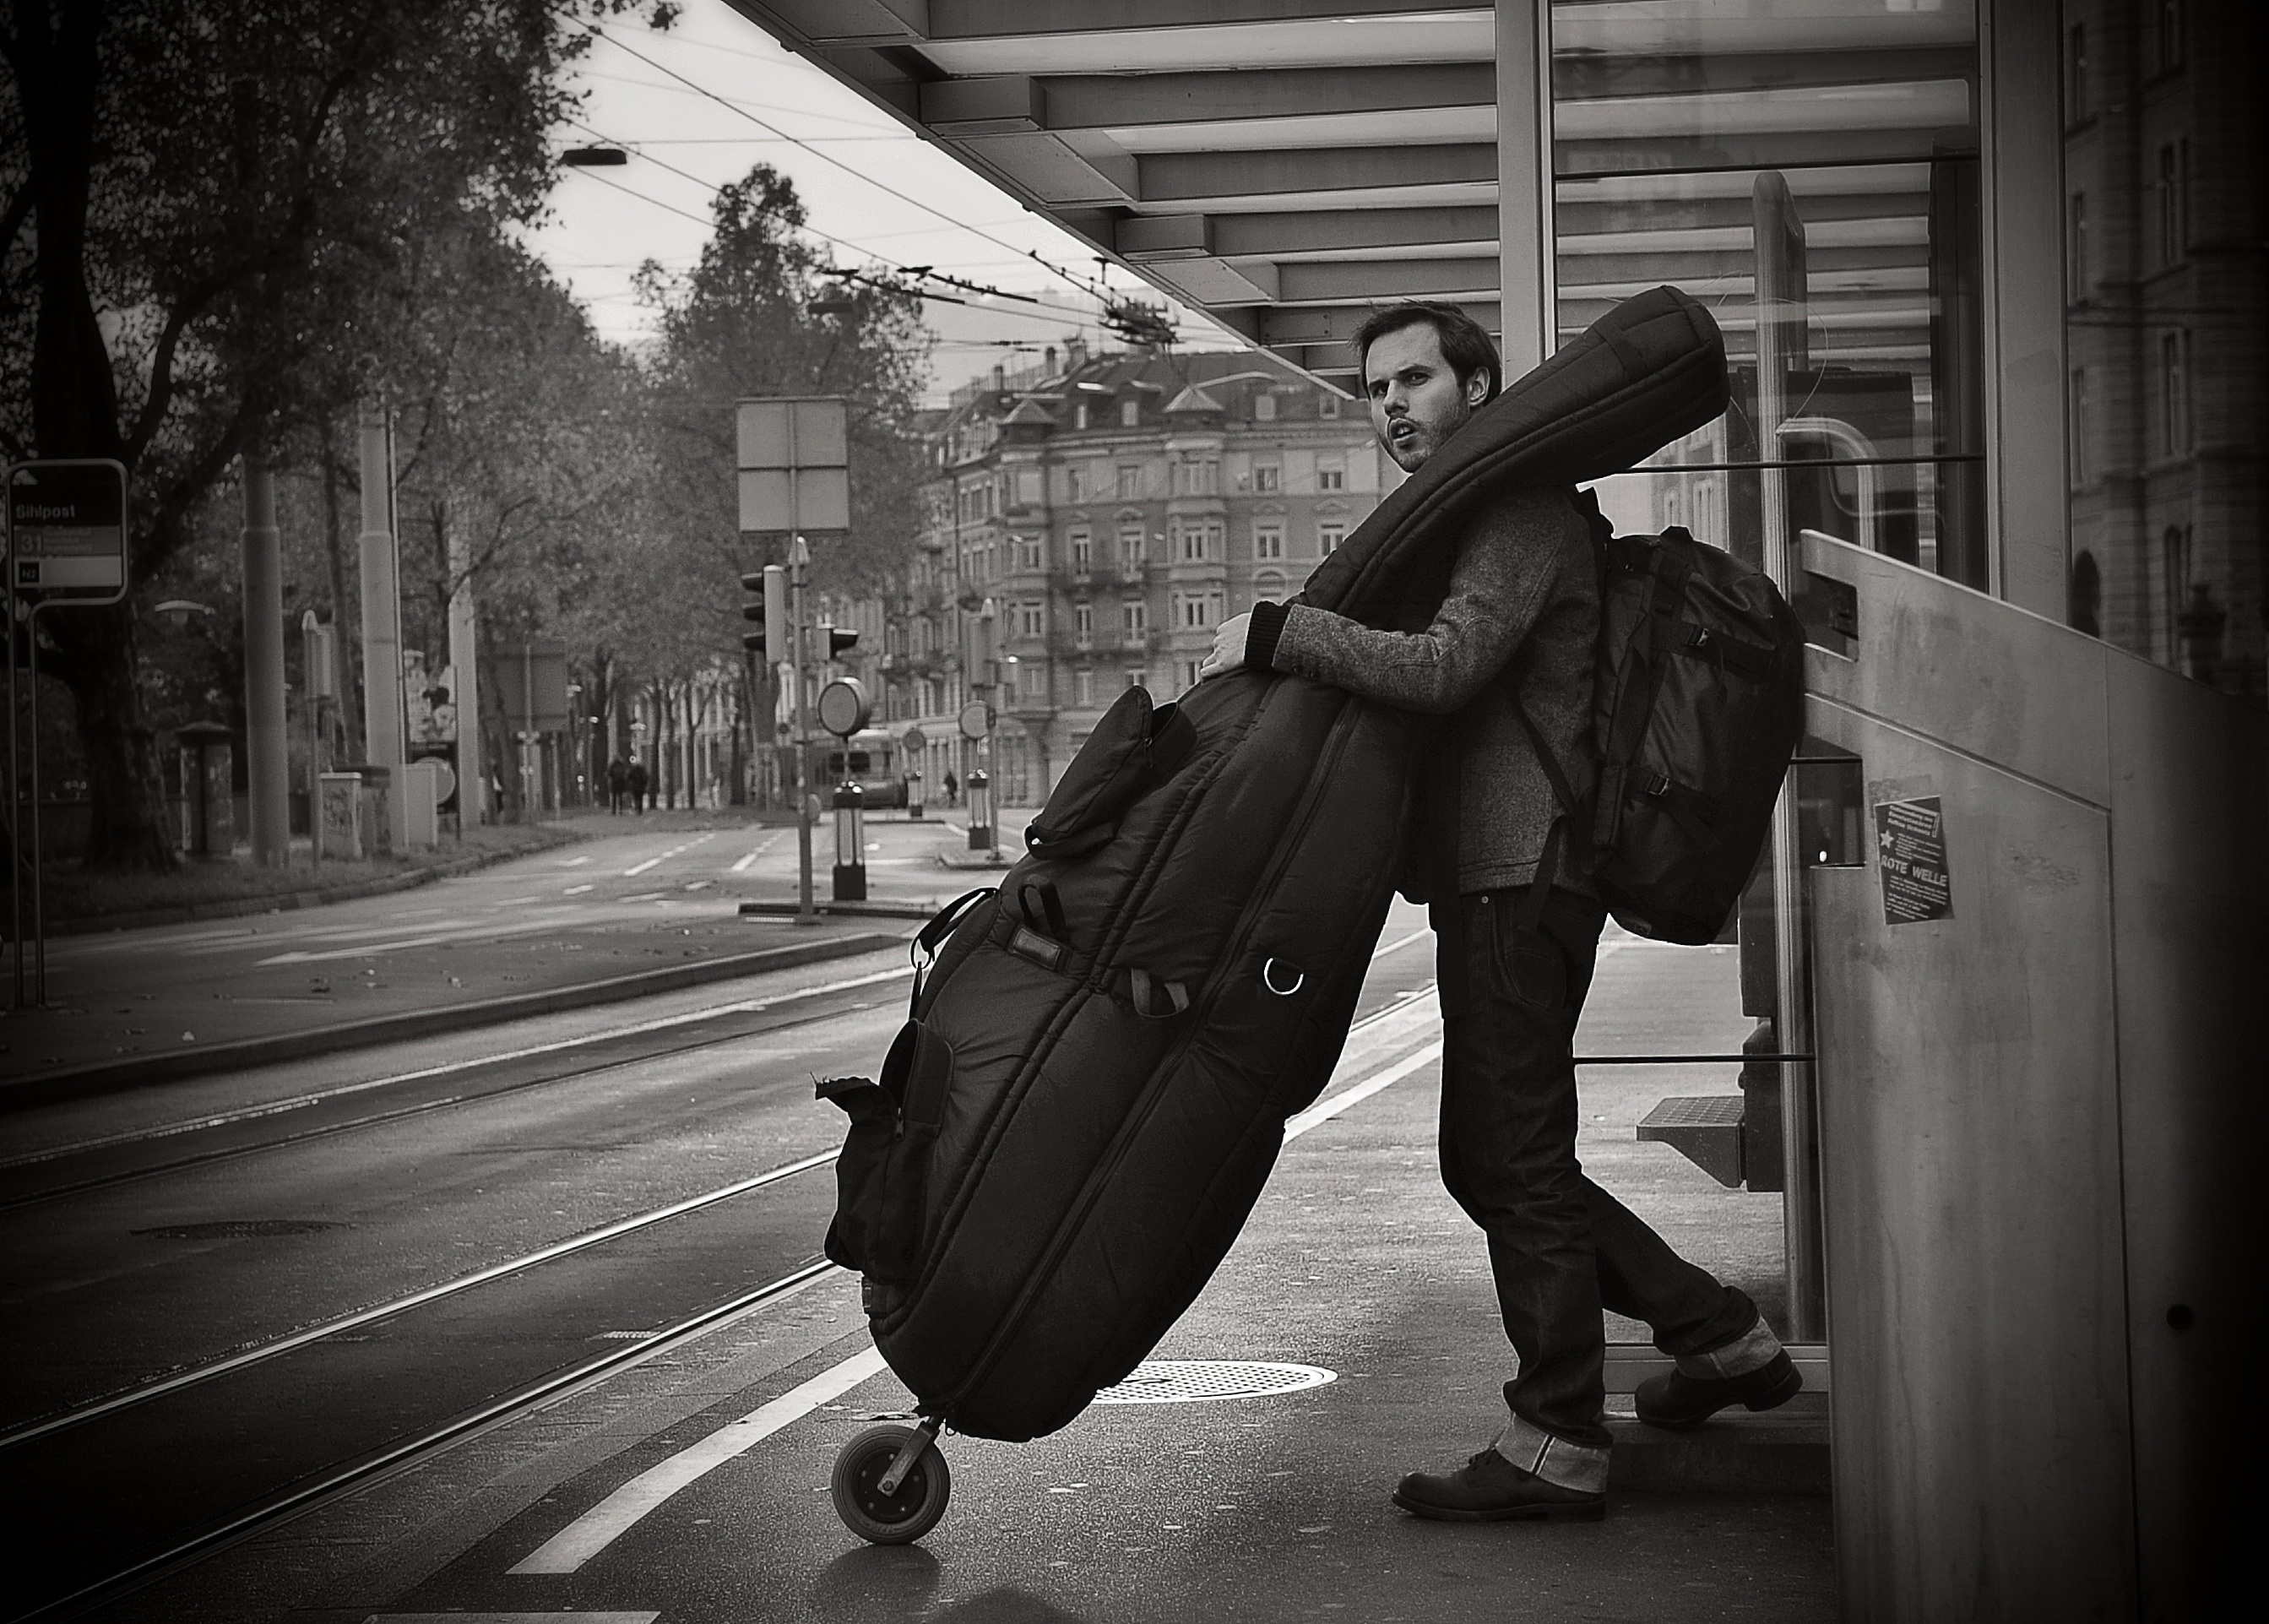
black and white, people, road, white, street, photography, city, urban, darkness, nikon, black, monochrome, streetphotography, bw, candid, infrastructure, swiss, photograph, snapshot, streetart, schweiz, switzerland, strasse, zurich, streetphoto, snapseed, faces, schwarzundweiss, stphotographia, streetscene, strassenszene, strassenfotografie, strasenfotografie, streetlife, streetportrait, streetpix, thomas8047, onthestreets, streetphotographer, 175528, vbz, streetfotografie, zurichstreet, fascinationstreet, streetphotographie, nikond300s, sihlpost, z ri, z rilinie, z richzurich, streetartz ri, deepinlove, monochrome photography, film noir, single lens reflex camera, human positions